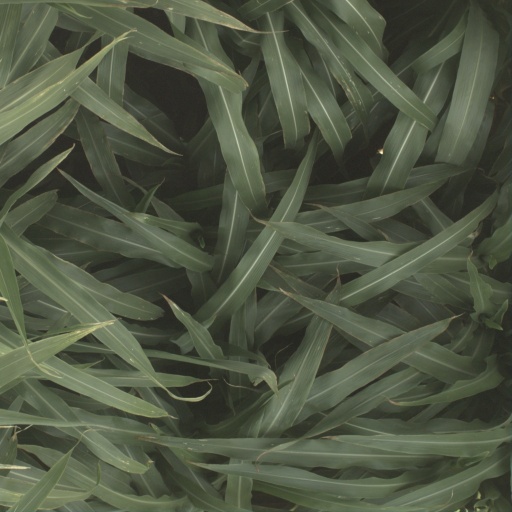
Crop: sorghum